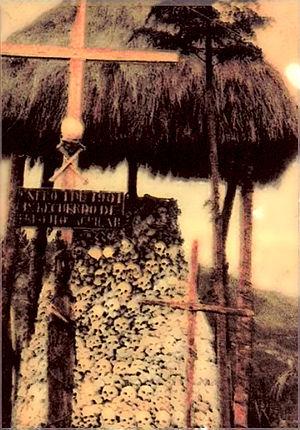
La guerre des Mille Jours est la guerre civile la plus importante ayant frappé la Colombie et le Panama ; elle dure 1 130 jours entre le 17 octobre 1899 et le 21 novembre 1902, d'où son nom.